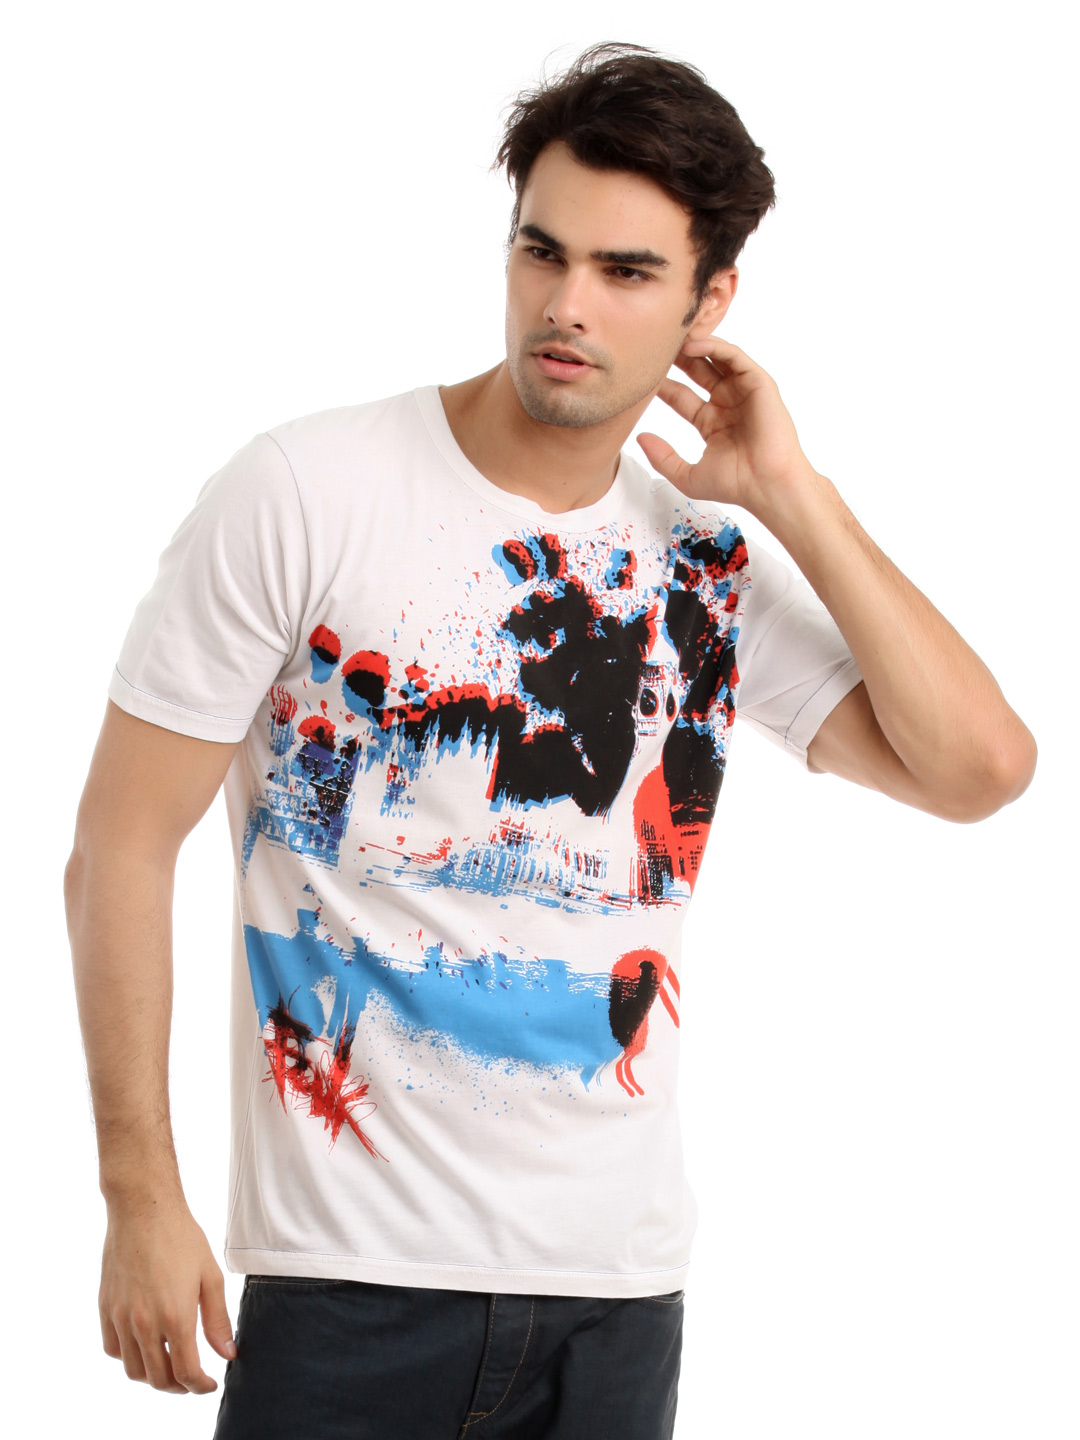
French Connection Men White Printed T-shirt
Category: Apparel / Topwear / Tshirts
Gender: Men
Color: White
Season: Summer 2012
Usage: Casual